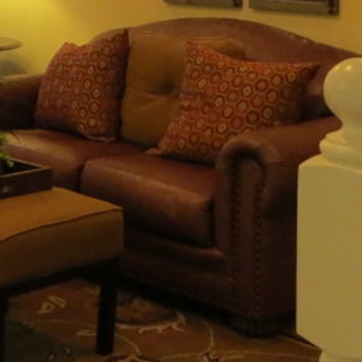
Material: leather